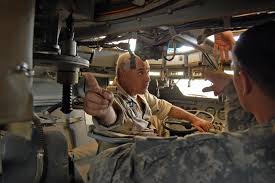
Label: BTR